Edoylerite

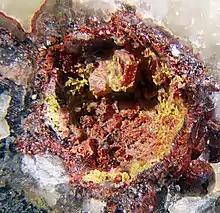
Yellow acicular crystals of the very rare mercury mineral edoylerite from the Clear Ceek mine (Clear Creek Claim, Goat Mountain, New Idria, San Benito County, California, United States of America), famous for its paragenesis of very rare Hg minerals, associated to red cinnabar. Edoylerite is a mercury chromate. Ex.Dr Hartel collection.

Edoylerite is a rare mercury-containing mineral. Edoylerite was first discovered in 1961 by Edward H. Oyler, whom the mineral is named after, in a meter-sized boulder at the Clear Creek claim in San Benito County, California. The Clear Creek claim is located near the abandoned Clear Creek mercury mine. The material from the boulder underwent several analyses including, X-ray powder diffraction (XRD), a single crystal study, and a preliminary electron microprobe analysis (EMA). Using these analyses it was determined that this was a new mineral but the nature of the material at the time prevented further investigation. It was not until 1986, with the discovery of crystals large enough for a crystal structure determination and a sufficient quantity for a full mineralogical characterization, that the study was renewed. The new edoylerite crystals were found in the same area at the Clear Creek claim but were situated in an outcrop of silica-carbonate rock. This silica-carbonate rock was mineralized by cinnabar following the hydrothermal alteration of the serpentinite in the rock. Edoylerite is a primary alteration product of cinnabar. Though found with cinnabar, the crystals of edoylerite do not typically exceed 0.5mm in length. The ideal chemical formula for edoylerite is HgCrOS